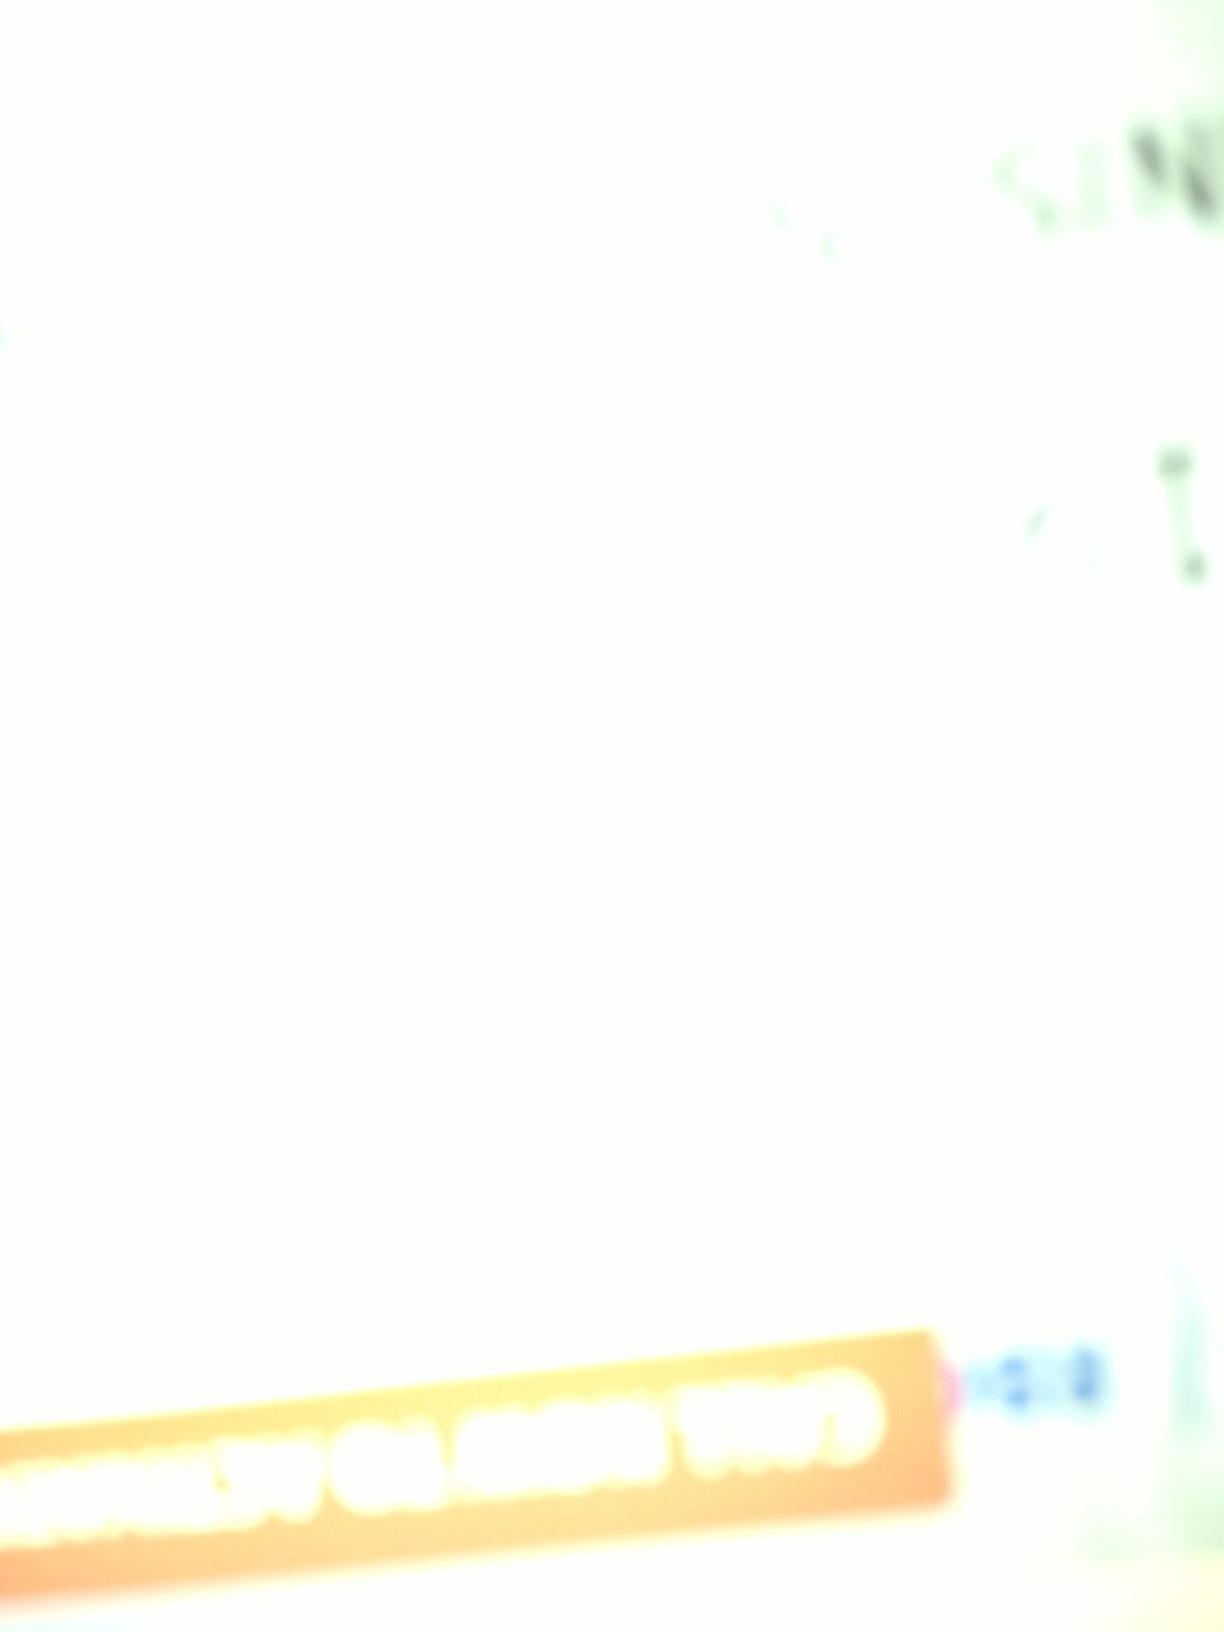Question: What's on this card?
Answer: unanswerable